Postage stamps and postal history of Somalia

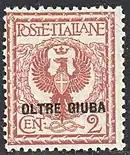
A stamp of Trans-Juba from 1925

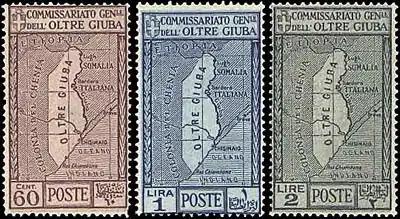
Oltre Juba stamp from 1926

Italian Trans-Juba was established in 1924, after Britain ceded the northern portion of the Jubaland region to Italy.